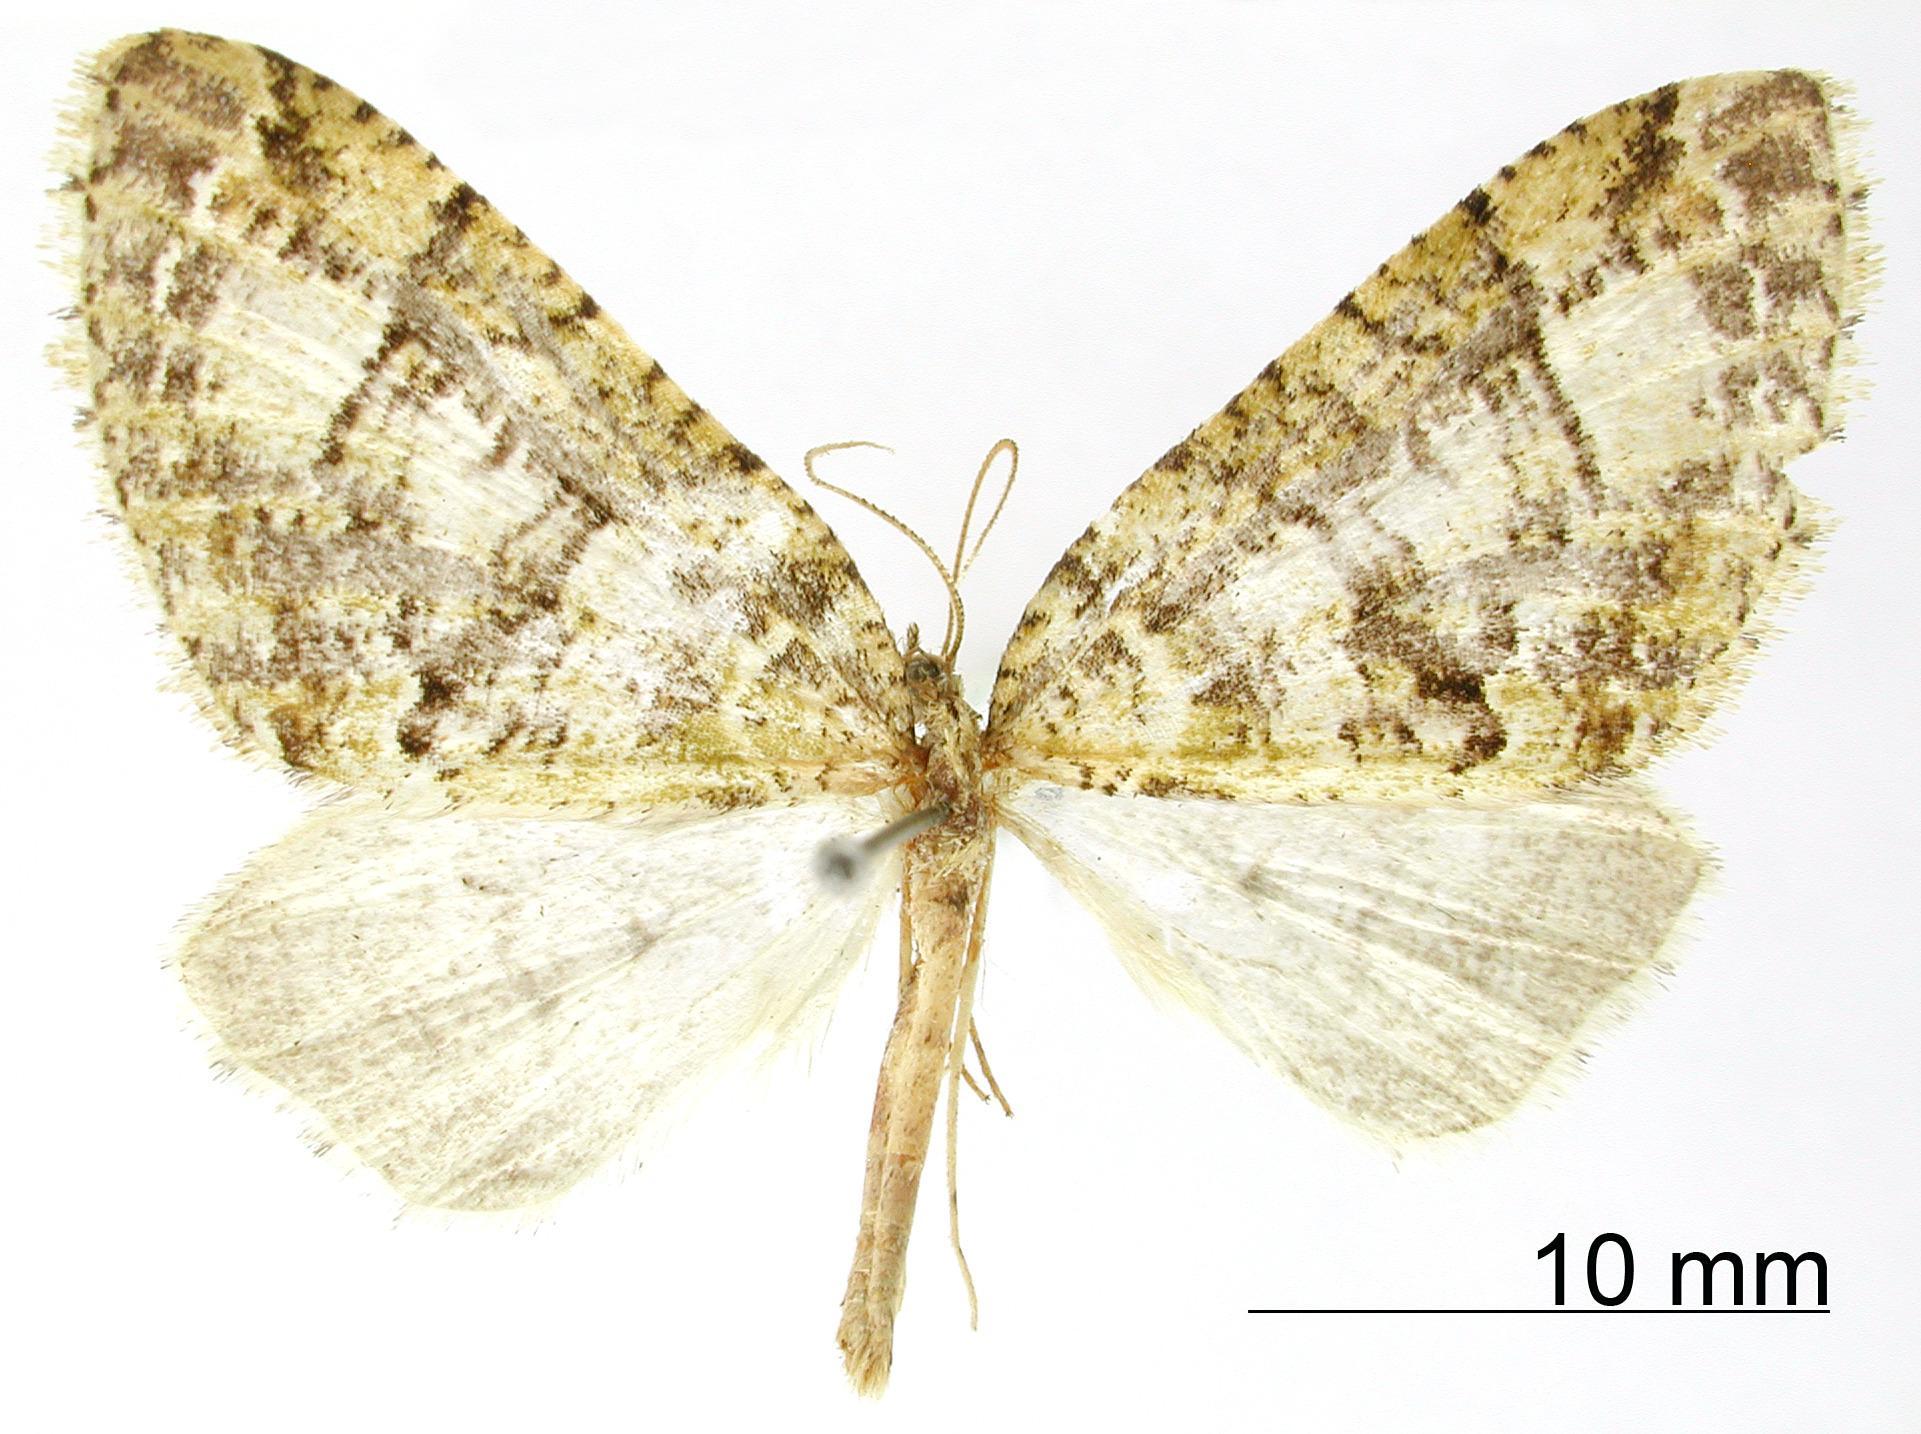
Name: Perizoma albifascia
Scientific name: Perizoma albifascia Dognin, 1918
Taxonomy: Animalia, Arthropoda, Insecta, Lepidoptera, Geometridae, Larentiinae
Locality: Monte Tolima, Colombia